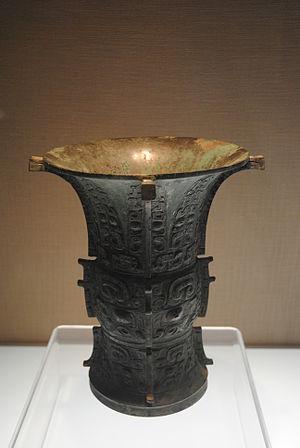
Yan était un État de la Chine pendant la dynastie Zhou, les périodes des Printemps et des Automnes et des Royaumes combattants, c'est-à-dire du XIᵉ siècle av. J.-C. à - 222. Sa capitale était Liulihe puis Ji. Elle était parfois supplantée par Xiadu qui était alors probablement la plus grande ville du monde avec 300 000 habitants au IVᵉ siècle av. J.-C.